Temple of Mars Ultor

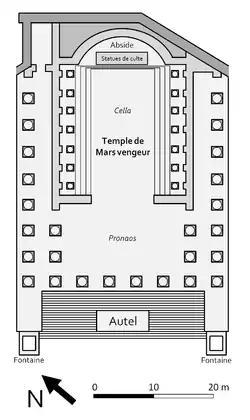
Plan of Temple of Mars the Avenger

The temple was dedicated, albeit in an incomplete state, in 2 BCE, to coincide with Augustus’s celebration of his 13th consulship as well as his acceptance of the title "Pater Patriae". The temple (and the forum within which it was placed) was part of imperial propaganda campaign to glorify and bring about an acceptance of the authority of the new Augustan empire. To the imperial regime, it was vital to accentuate the favour of the gods, as well as glorifying the ancestral figures and past of Rome, and so overcome the disorder of the civil wars that had plagued the state for over 50 years. In the words of Augustus himself, “I have fashioned this to lead the citizens to require me, while I live, and the rulers of later times as well, to attain the standard set by those great men of old.”